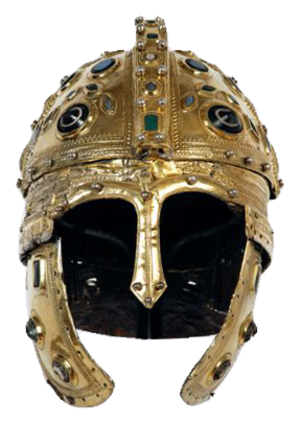
Sirmium, aujourd'hui Sremska Mitrovica, dans la province de Voïvodine, en Serbie, était une cité romaine située dans la province de Pannonie. Originellement fondée par les Celtes au IIIᵉ siècle av. J.-C. et conquise par les Romains au Iᵉʳ siècle av. J.-C., elle fut la capitale économique de la province de Pannonie et l'une des quatre capitales de l'Empire romain au temps de la Tétrarchie. L'actuelle région de Syrmie lui doit son nom. En raison de son importance, le site de Sirmium est inscrit sur la liste des sites archéologiques d'importance exceptionnelle de la République de Serbie.
La Fruška gora est un massif montagneux situé en Serbie, au nord de la région de Syrmie, dans la province autonome de Voïvodine.